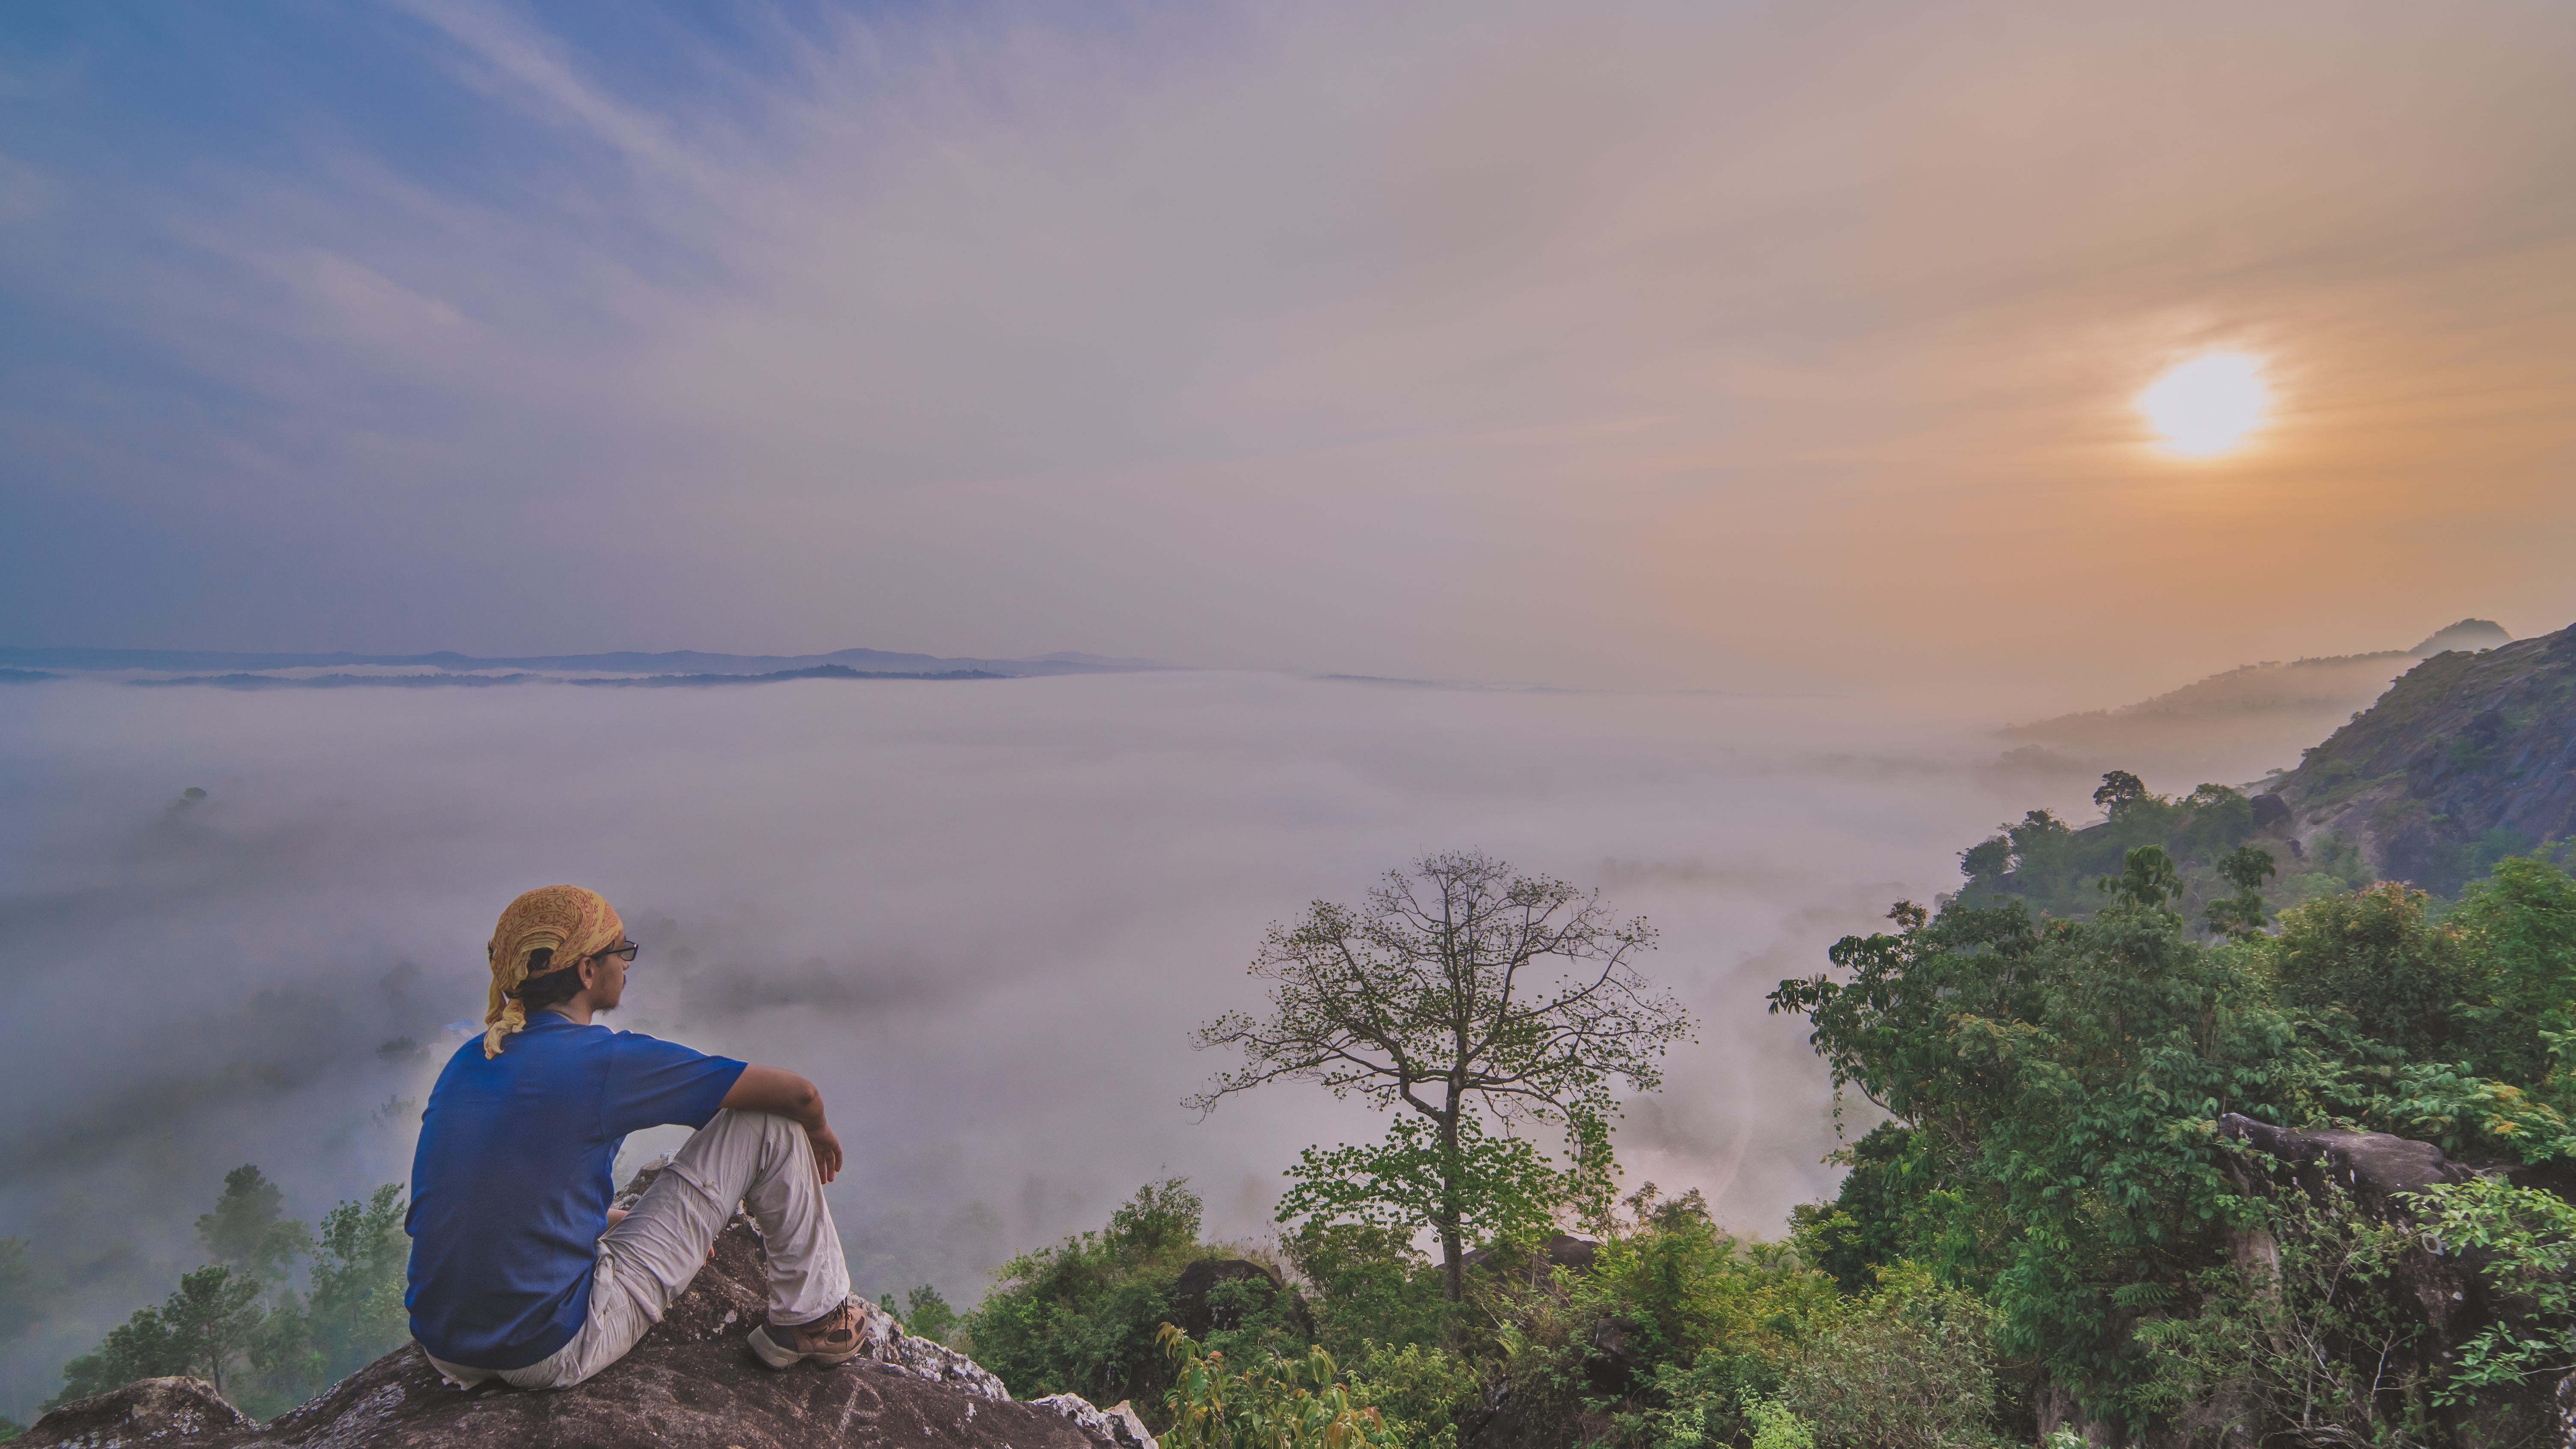
landscape, sea, horizon, wilderness, mountain, cloud, sunlight, morning, hill, adventure, mountain range, vacation, atmospheric phenomenon, mountainous landforms